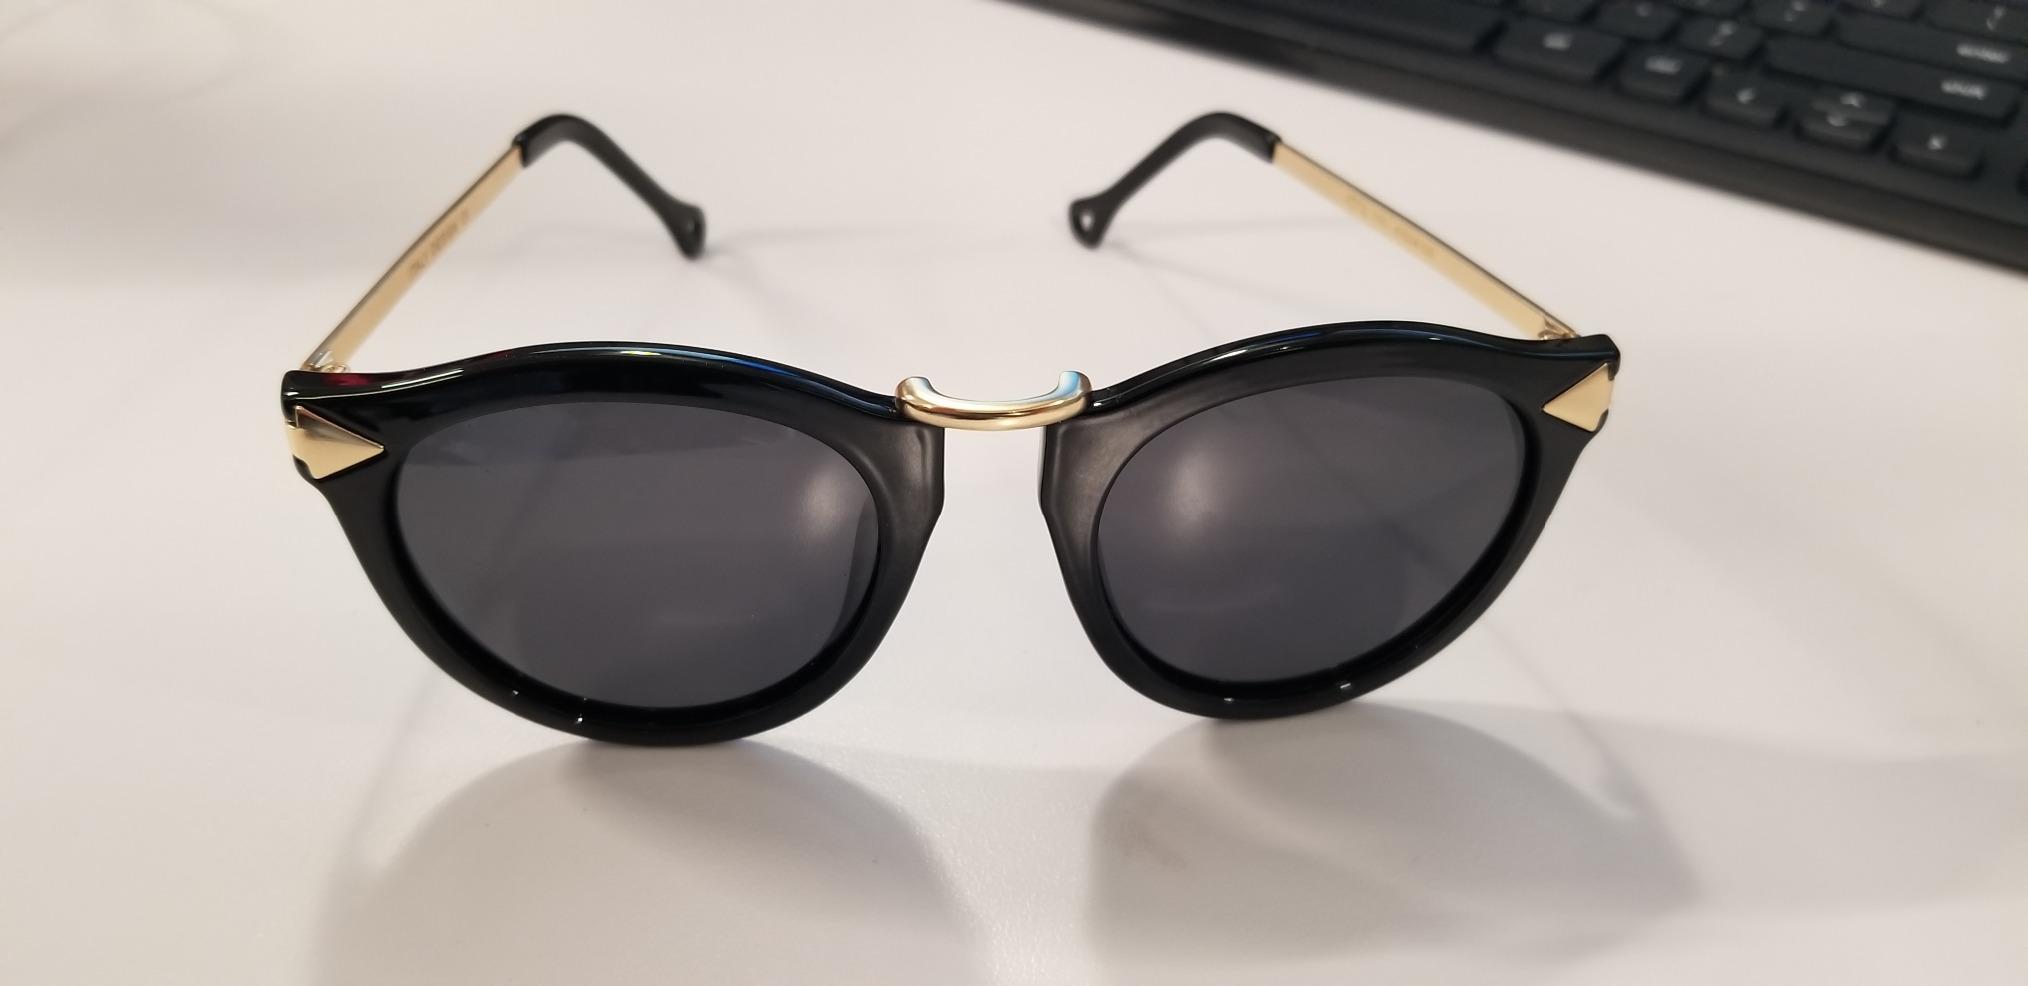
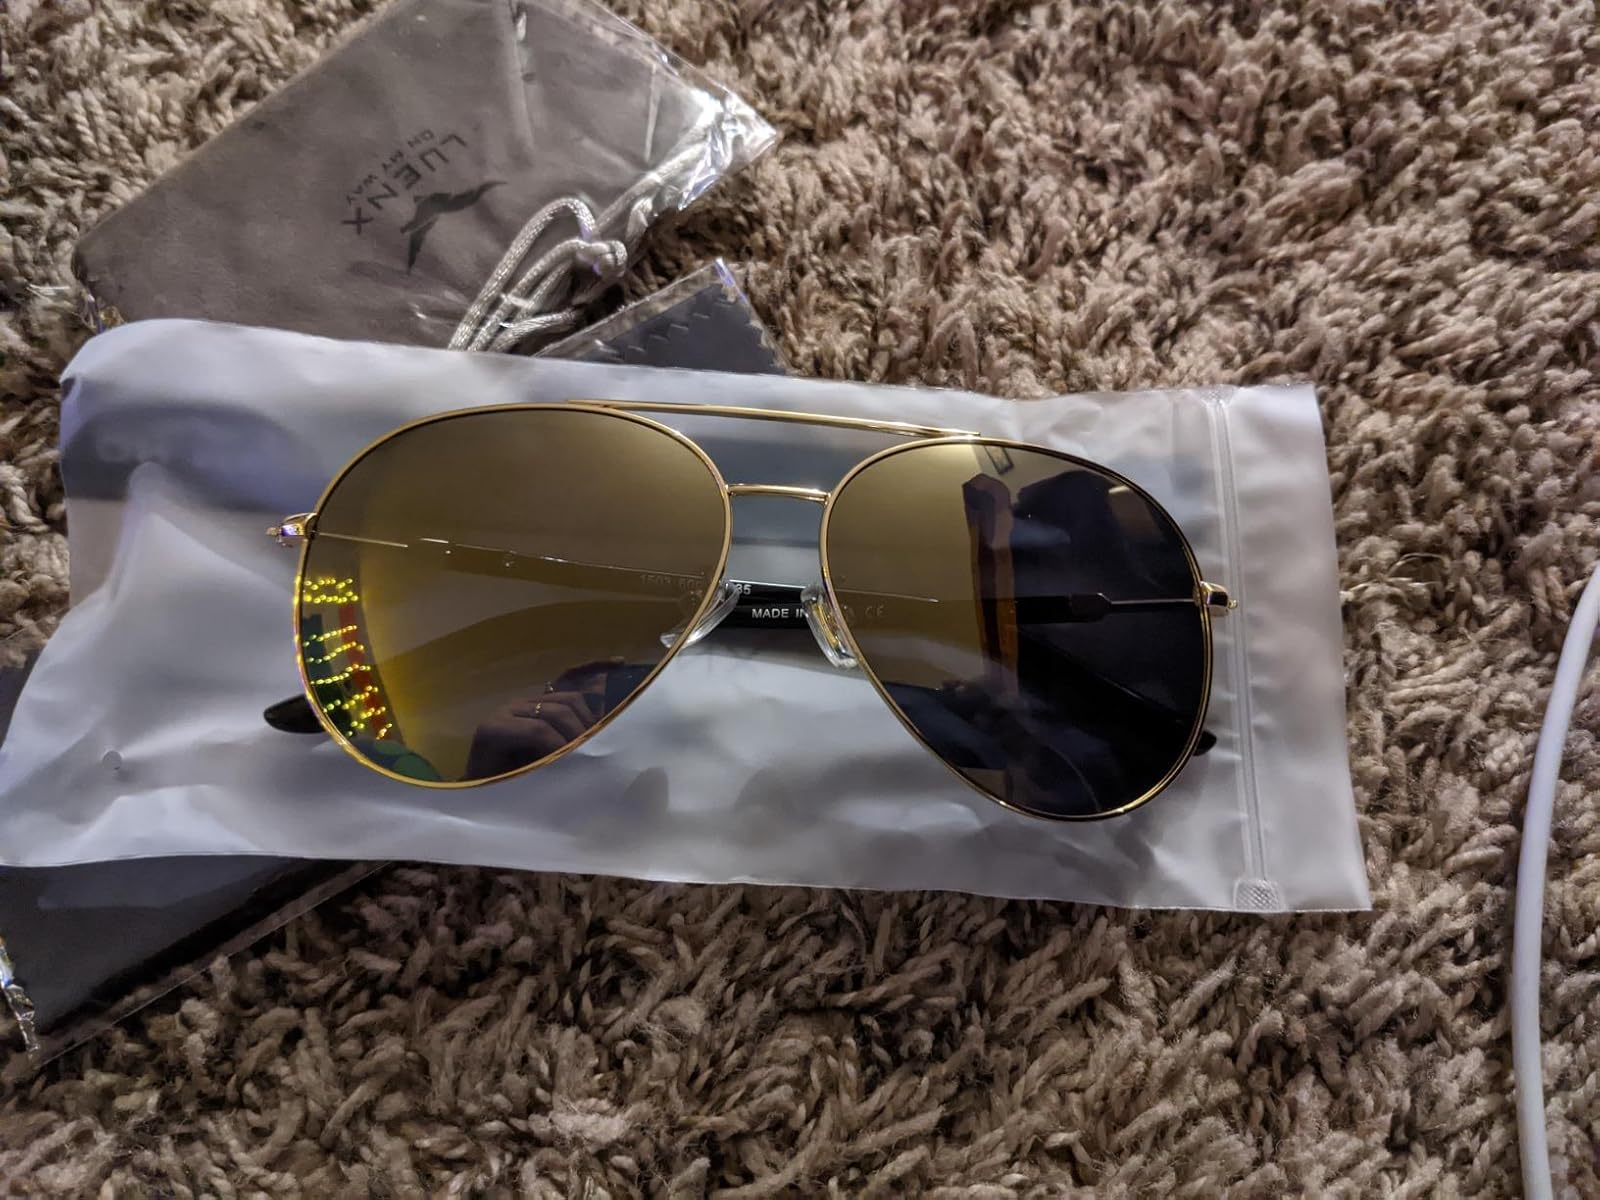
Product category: accessories_sunglasses
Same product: no